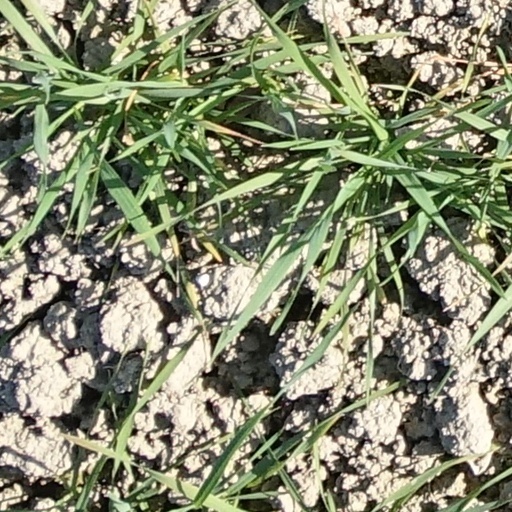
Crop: wheat